Buddy (2003 film)

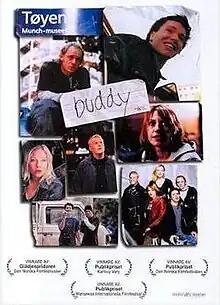

Buddy is a 2003 Norwegian film directed by Morten Tyldum after a script by Lars Gudmestad. The music was composed by Lars Lillo-Stenberg, known from the band DeLillos. The film was well received by critics, and won two Amanda Awards in 2004.